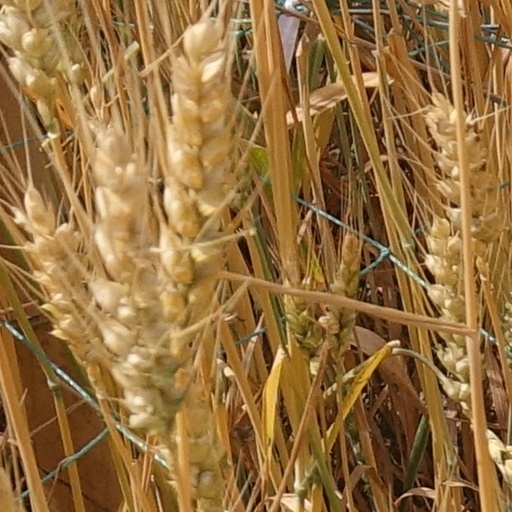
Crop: wheat